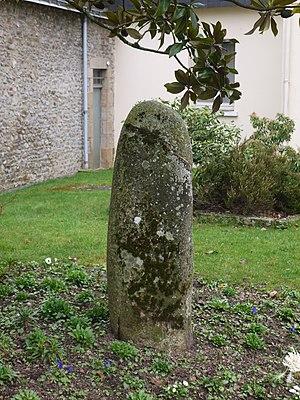
La stèle gauloise place de la mairie.
Évron est une commune française, située dans le département de la Mayenne en région Pays de la Loire, peuplée de 8 671 habitants.